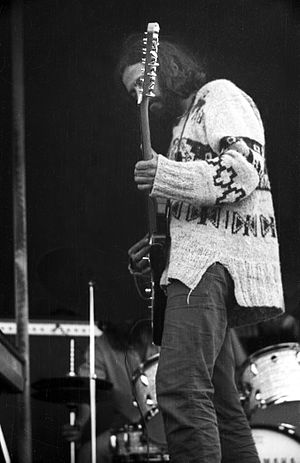
Los Jaivas / Historie / Nyere tid
Guitarist og forsanger Eduardo "Gato" Alquinta (1945-2003) i 1970.
"Los Jaivas er en chilensk gruppe, hvis musik er kendetegnet ved en kombination af stilarterne progressiv rock og zamacueca, med brug af latinamerikanske instrumenter og rytmer, især fra Andes-området. Gruppen blev dannet i 1963 i Viña del Mar, der ligger på kysten i regionen Valparaíso i Chile. De er ofte blevet betragtet som ""en af de vigtigste og mest indflydelsesrige musikgrupper i Chile og resten af Sydamerika.""